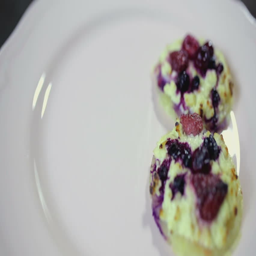
female hand puts a beautiful cake on a plate